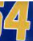
Number: 4